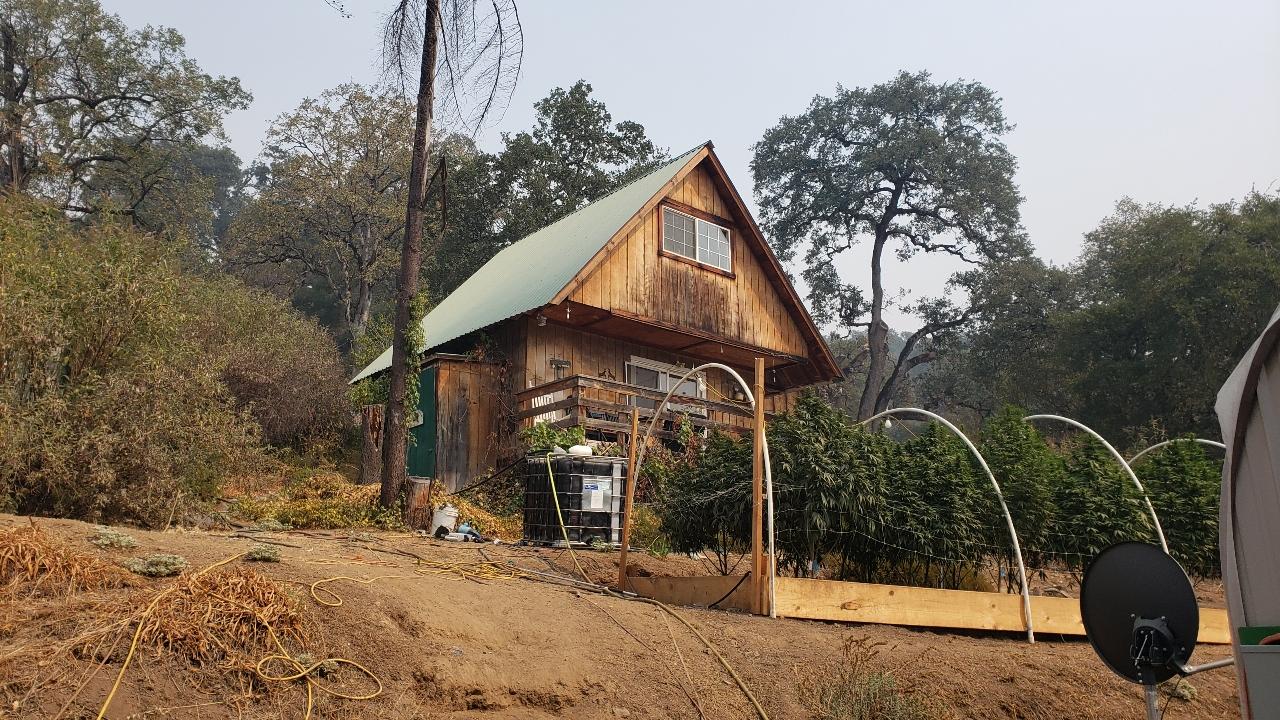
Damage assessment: no_damage